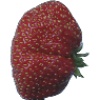
Label: strawberry_wedge